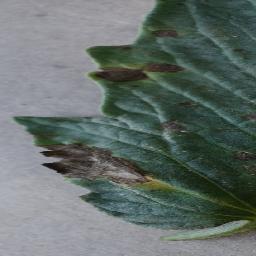
Label: Tomato___Early_blight